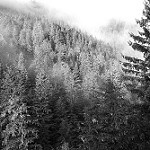
Label: B & W